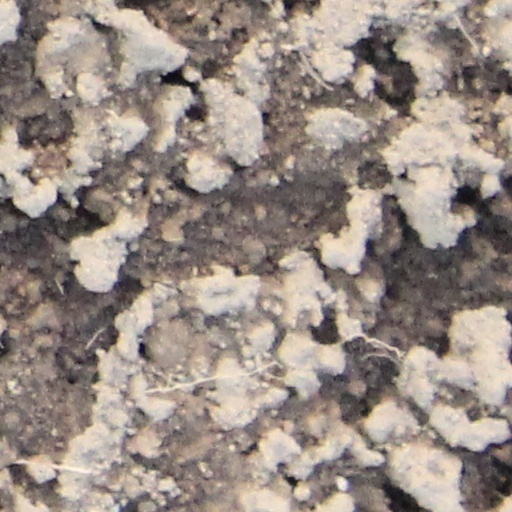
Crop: wheat